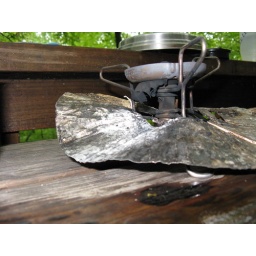
The old MSR whisperlite stove served us well. Note the black soot floating in the wind above the jet.